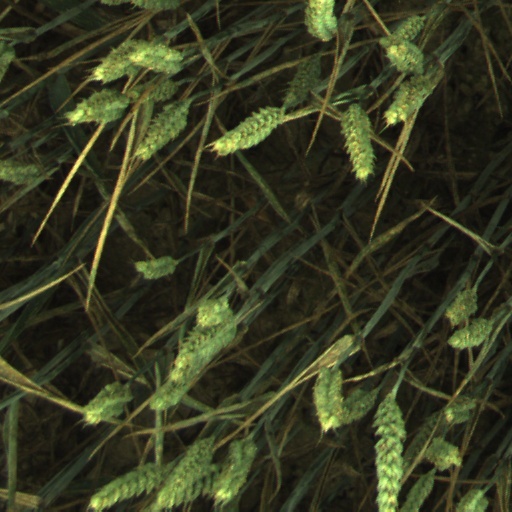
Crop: wheat